Kennington

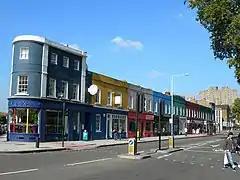
Brightly coloured shops at Kennington Cross

Two social forces were at work in Kennington at different times during the twentieth century: decline, and – later – gentrification. Decline began in the early part of the twentieth century. Middle-class households ceased to employ servants and no longer sought the large houses of Kennington, preferring the suburbs of outer London. Houses in Kennington were suited to multiple occupation and were divided into flats and bedsits, providing cheap lodgings for lower-paid workers.